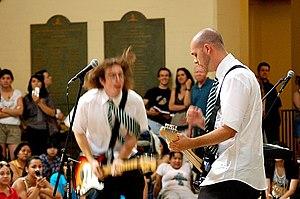
Draco and the Malfoys est un groupe de Wizard rock associé à Harry and the Potters pour transformer les romans de J. K. Rowling en chansons de rock, principalement afin de rendre le succès des livres plus accessible à travers la musique.